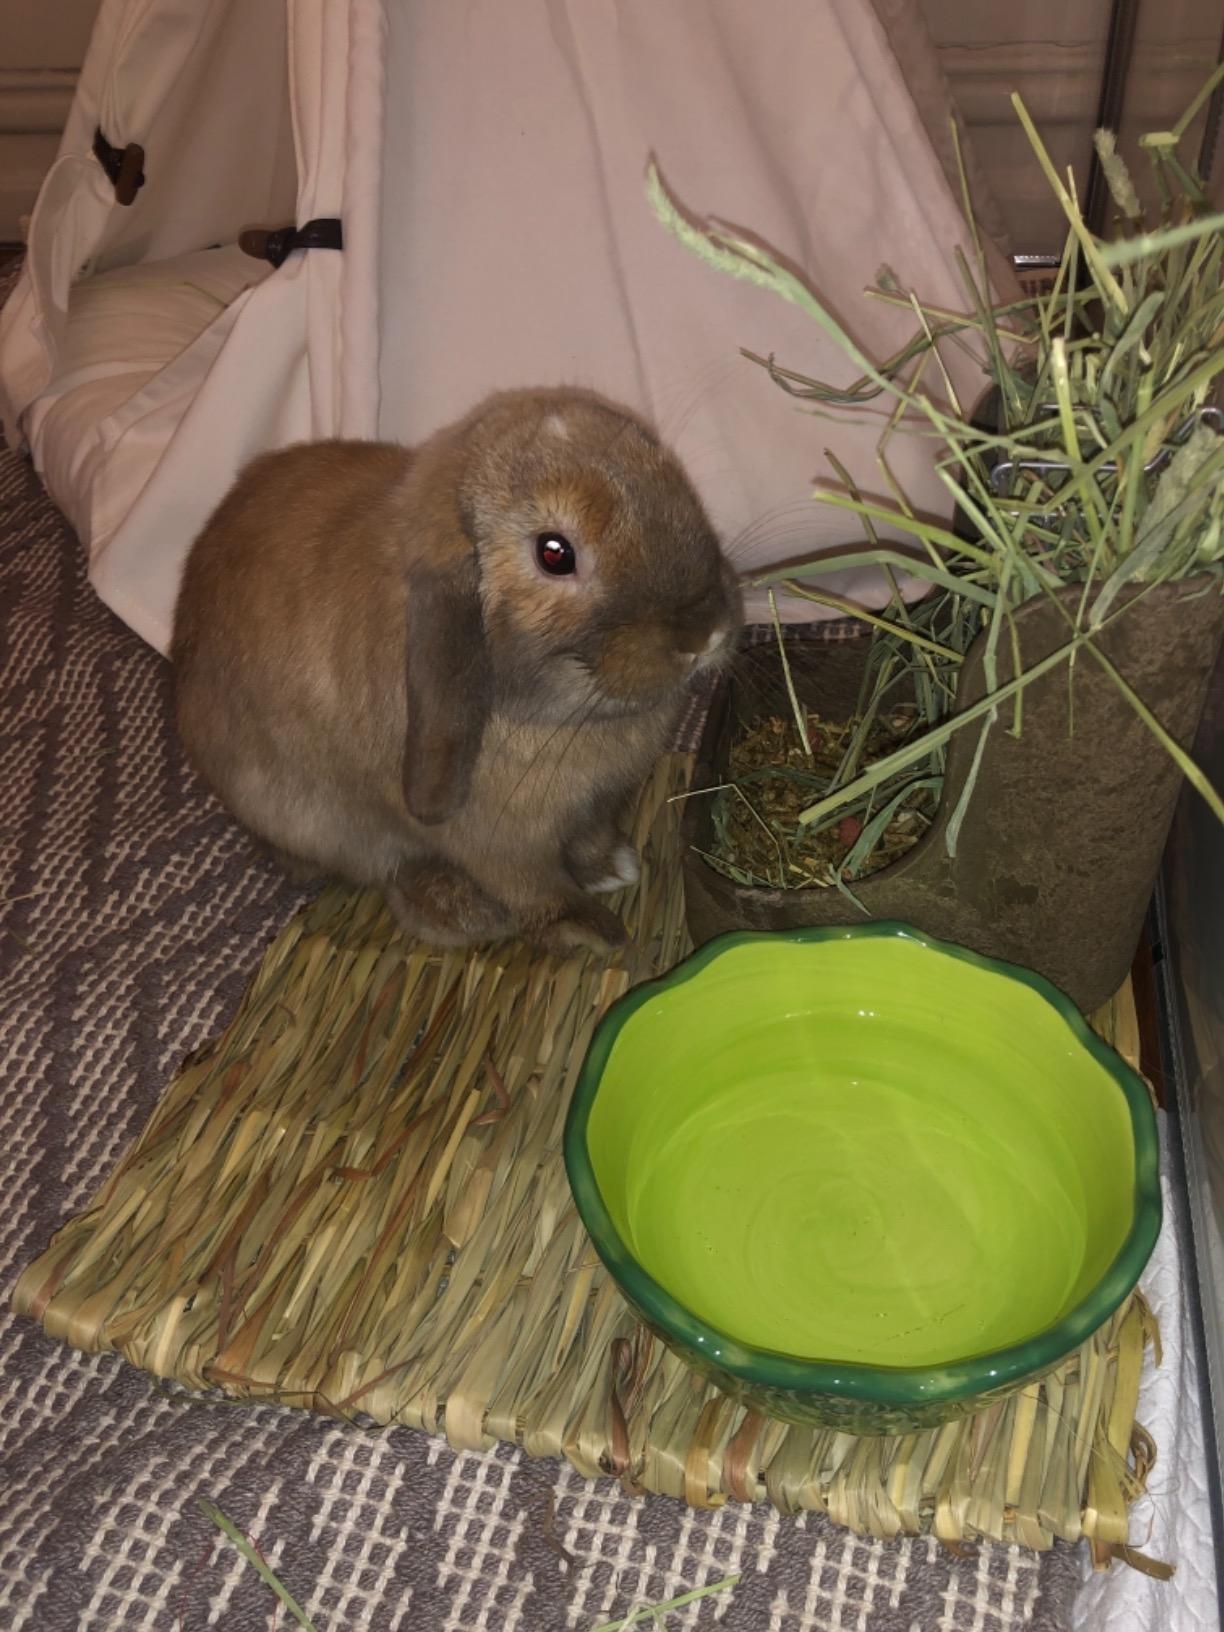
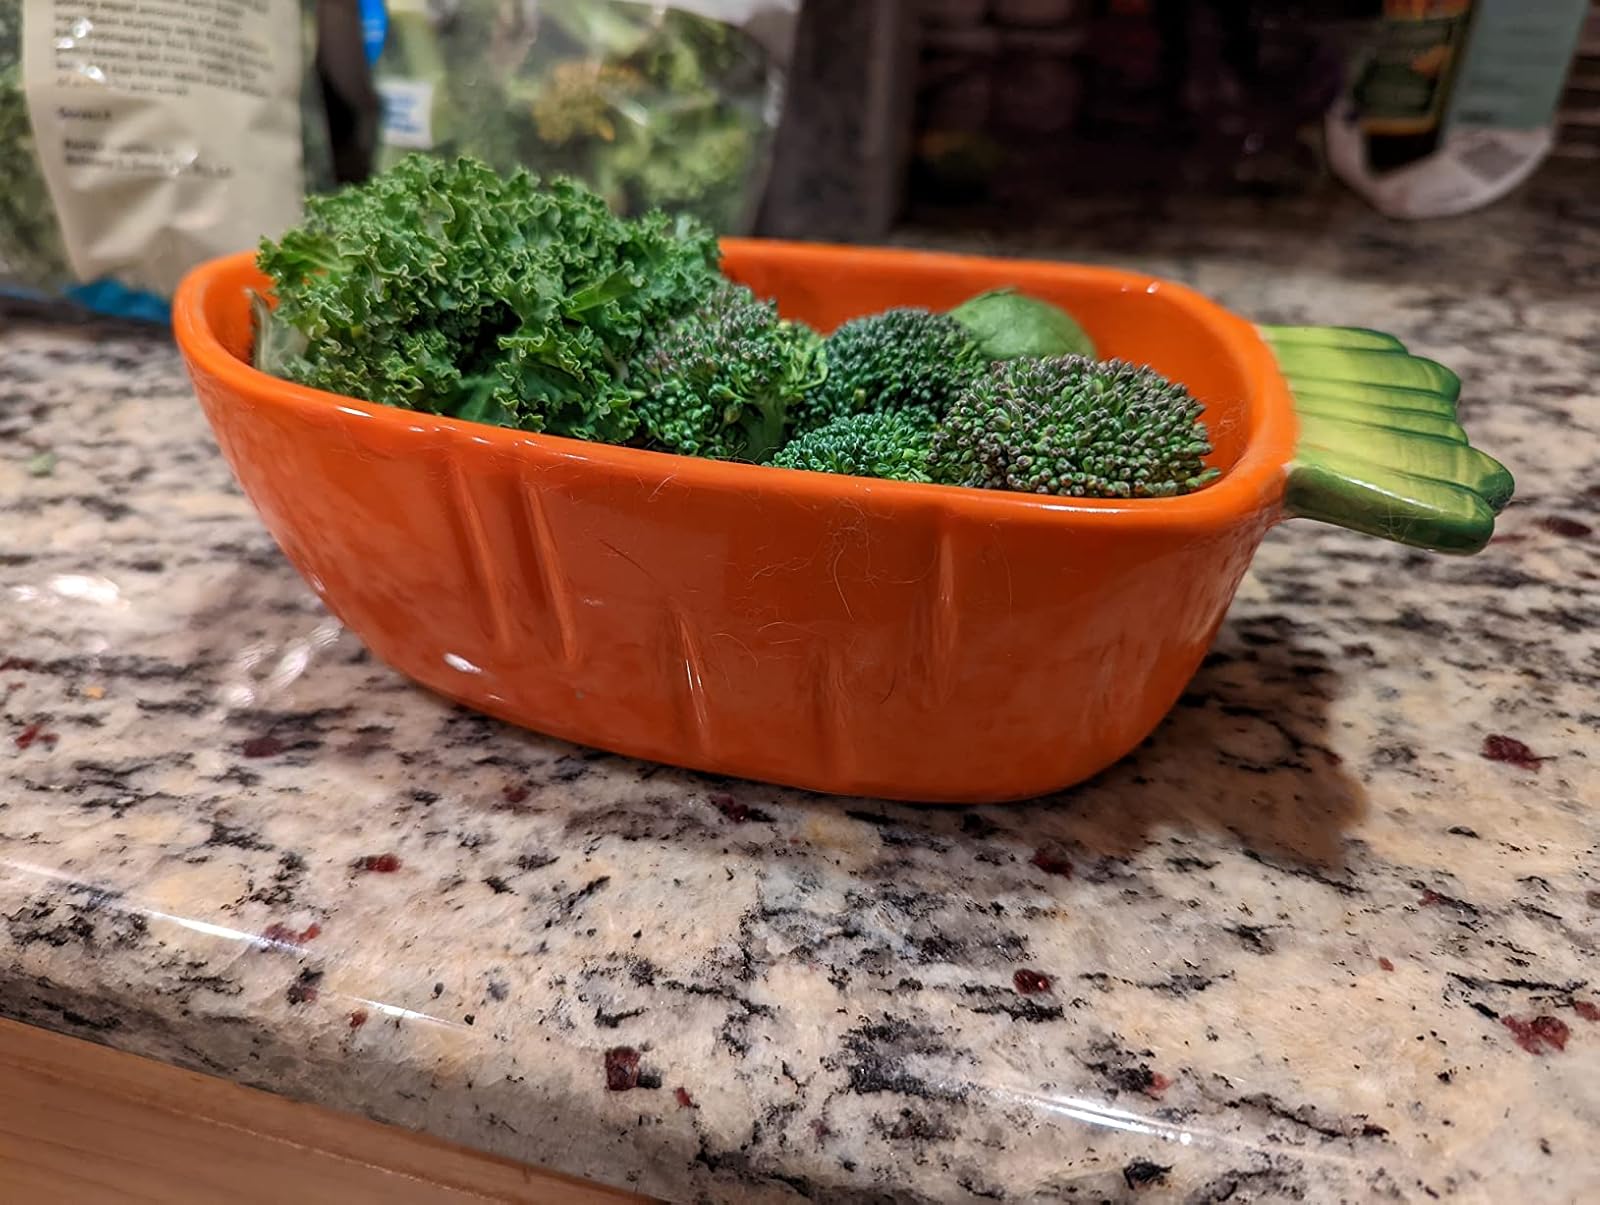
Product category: items_bowl
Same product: no